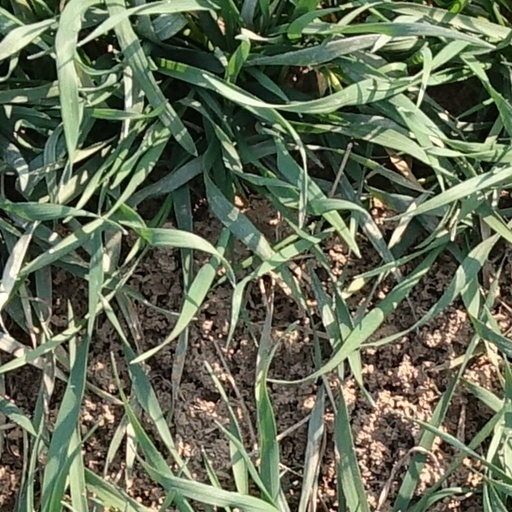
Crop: wheat